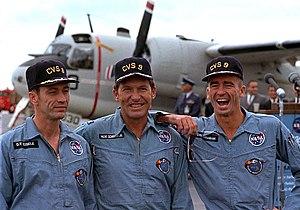
Walter Marty Schirra Jr., dit Wally Schirra, né le 12 mars 1923 à Hackensack et mort le 3 mai 2007 à La Jolla, est un aviateur de la marine américaine, pilote d'essai et astronaute américain.